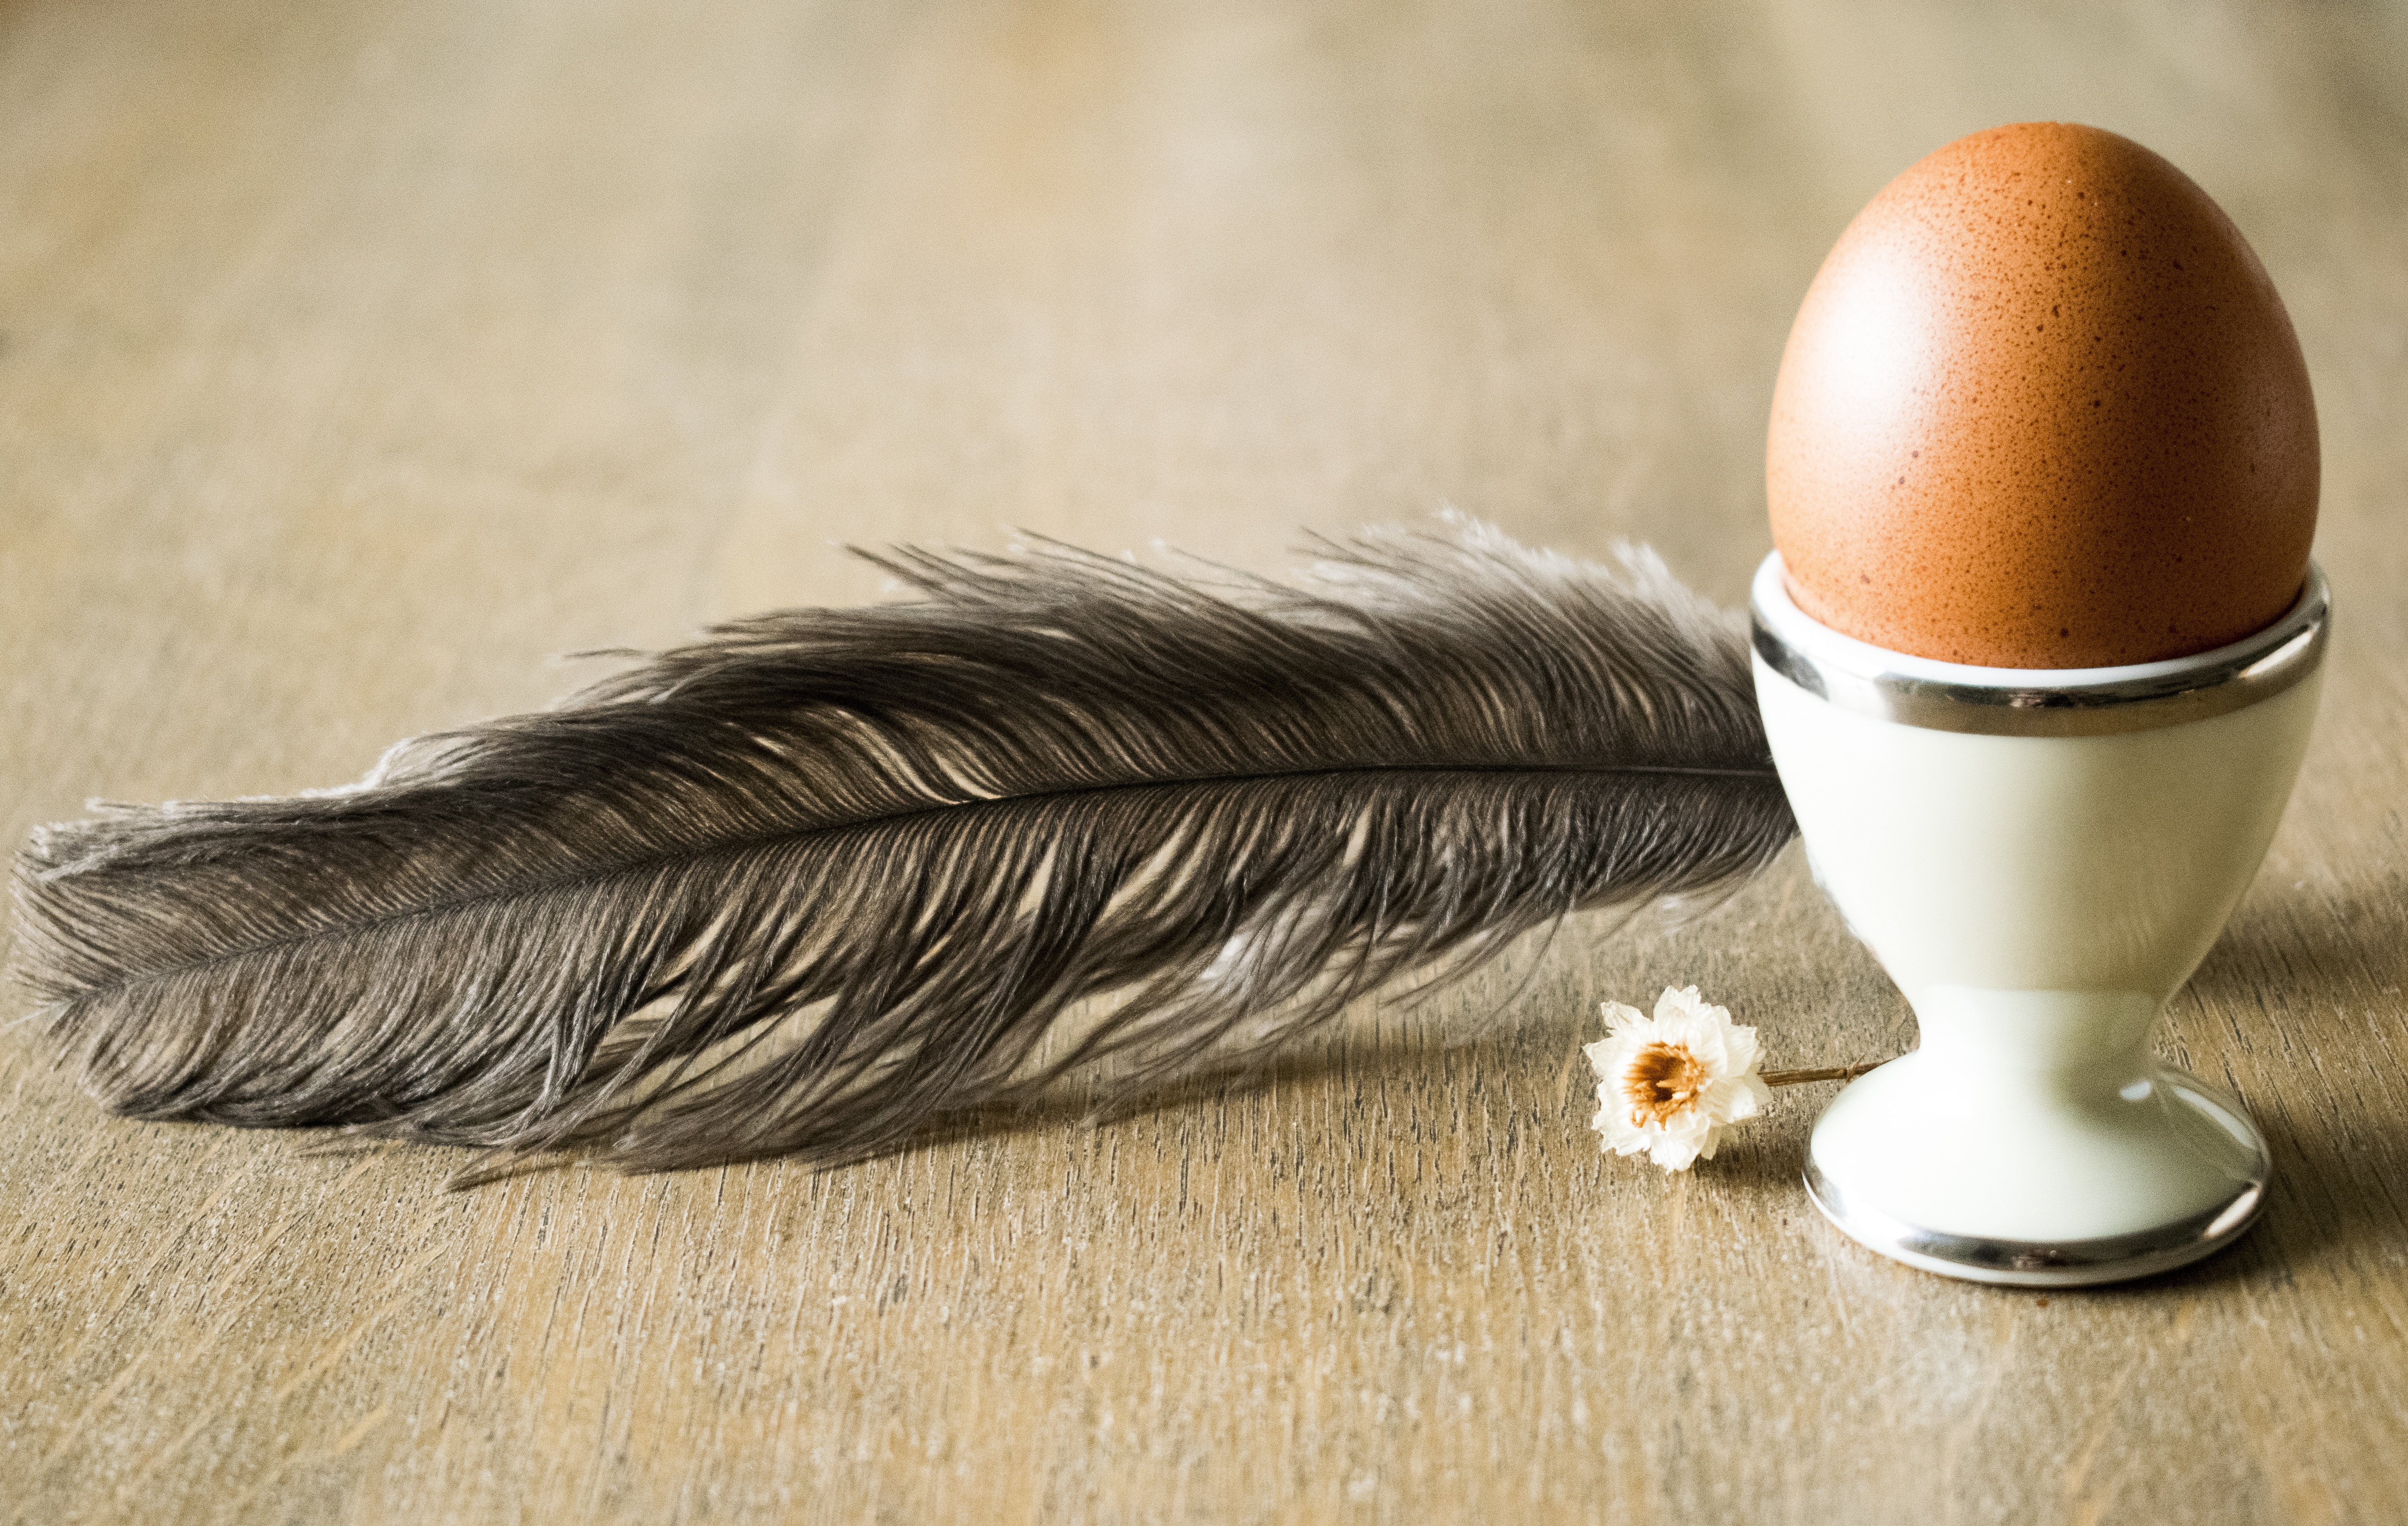
bird, wing, pen, food, brown, breakfast, material, egg, close up, background, chamomile, pact, tomorrow, fashion accessory